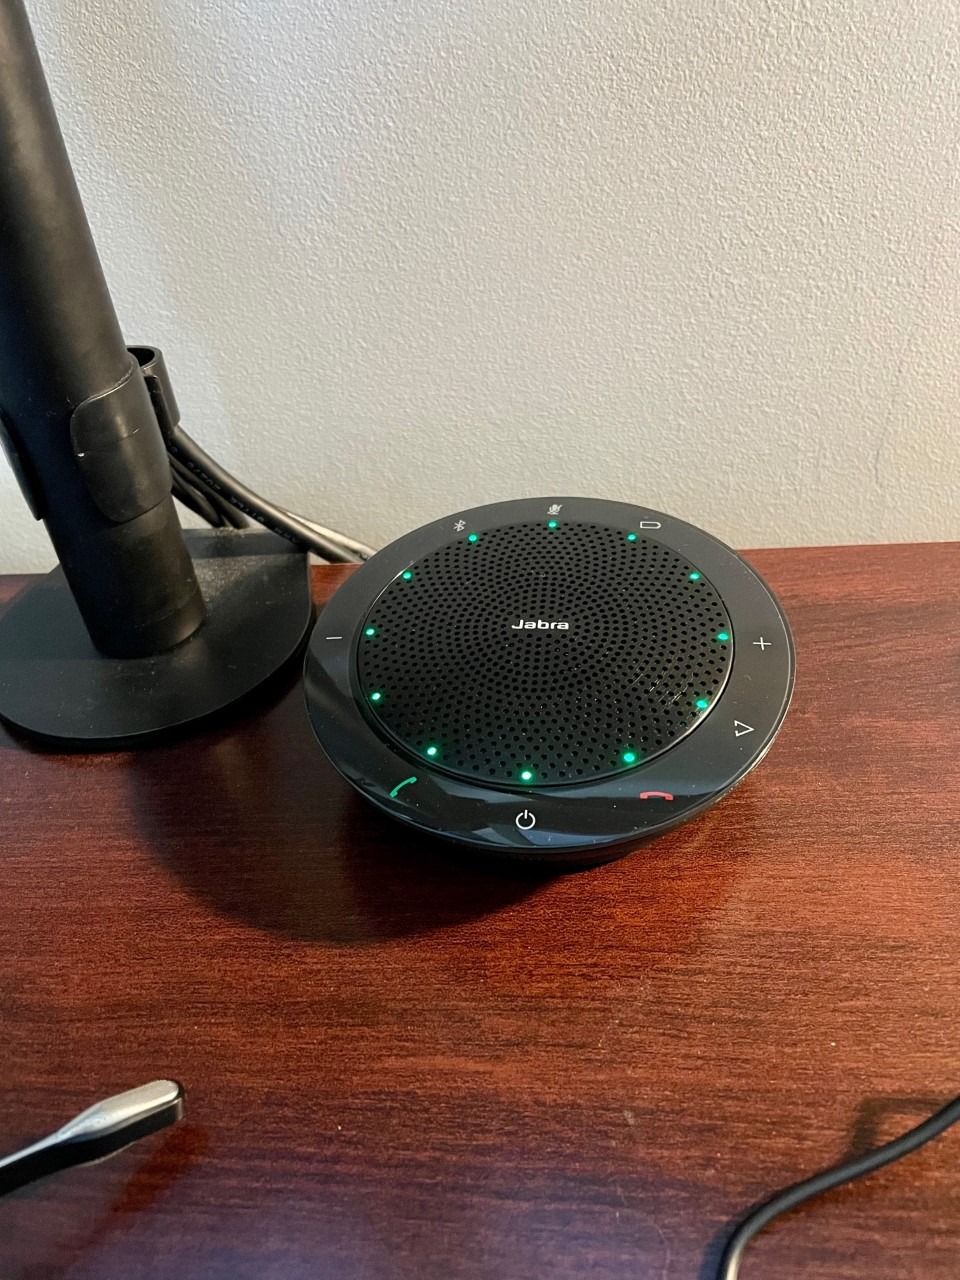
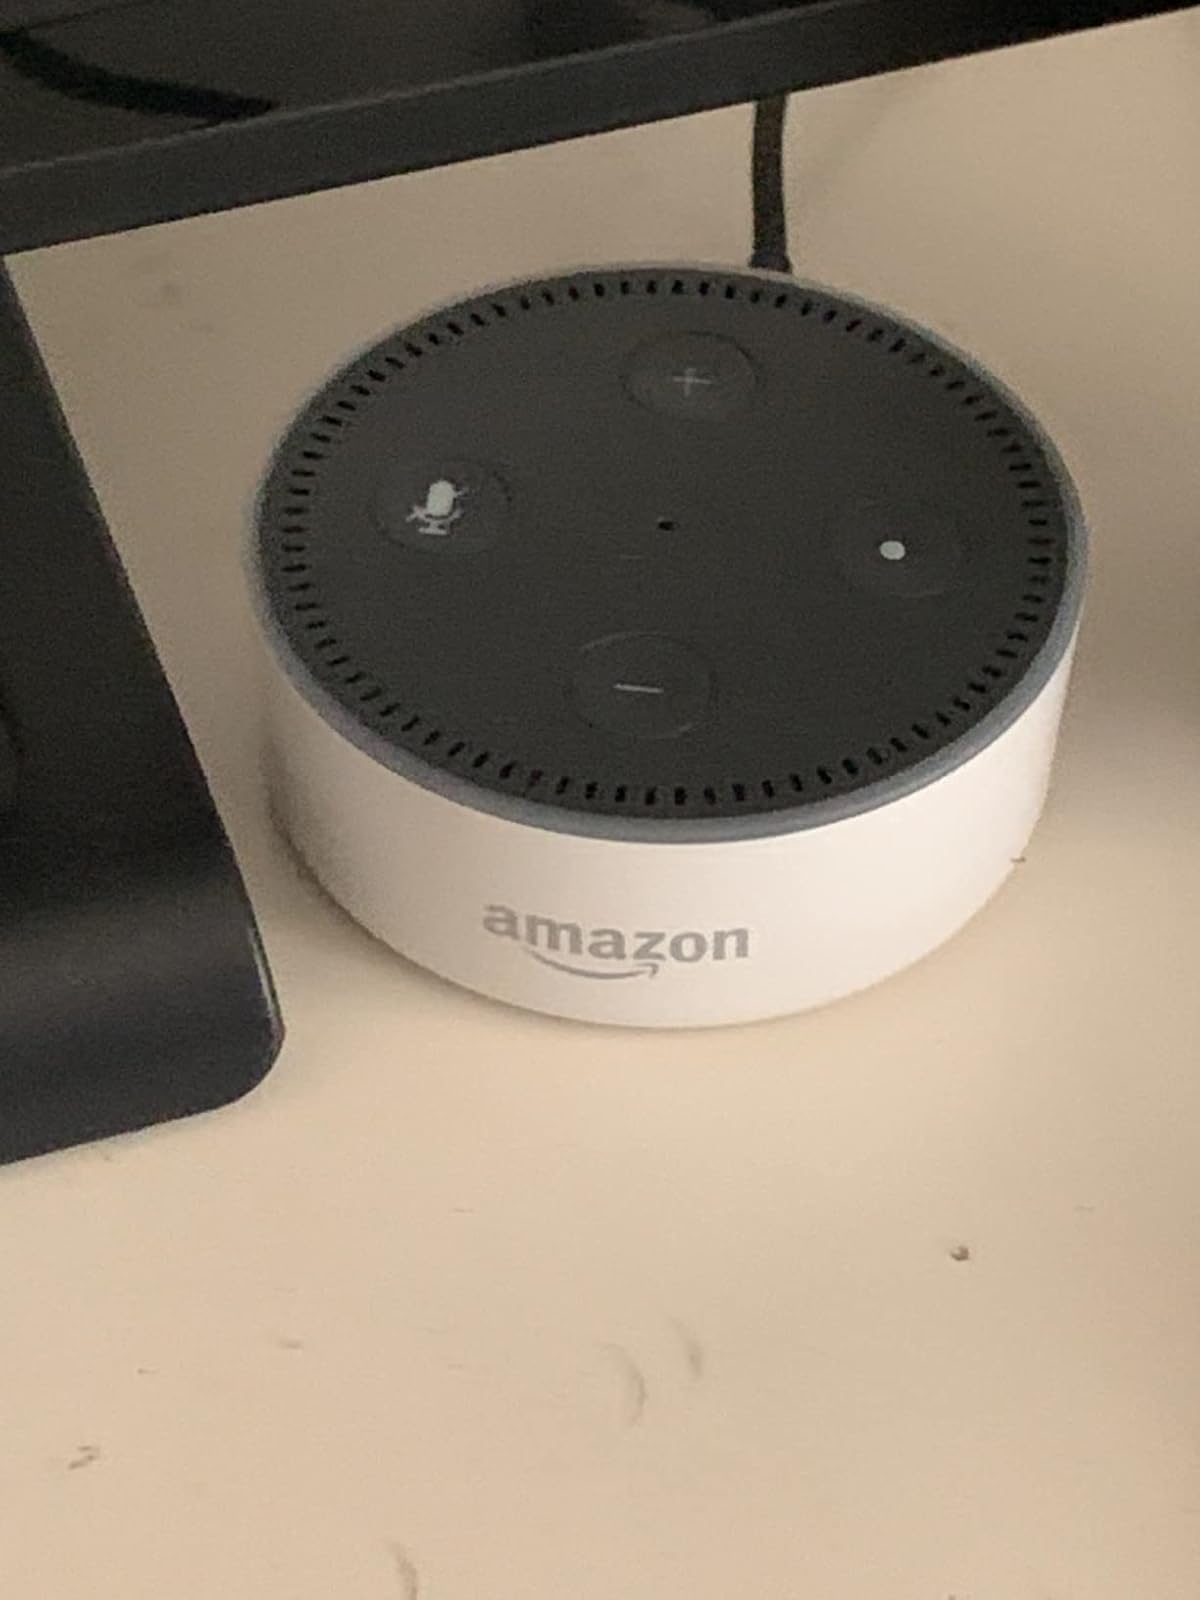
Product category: speaker
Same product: no